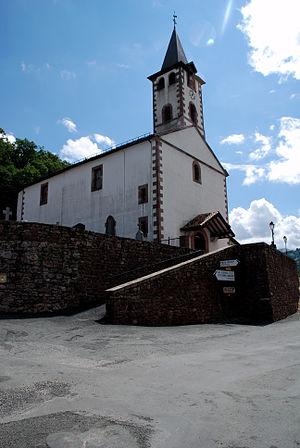
Le pays Quint est un territoire situé en zone frontalière franco-espagnole, au sud de la vallée des Aldudes en Pays basque, appartenant à l'Espagne mais administré par la France.